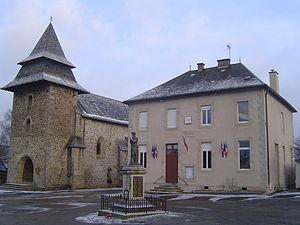
Vue de la mairie et de l'église de Saint-Jal
Saint-Jal est une commune française située dans le département de la Corrèze en région Nouvelle-Aquitaine.